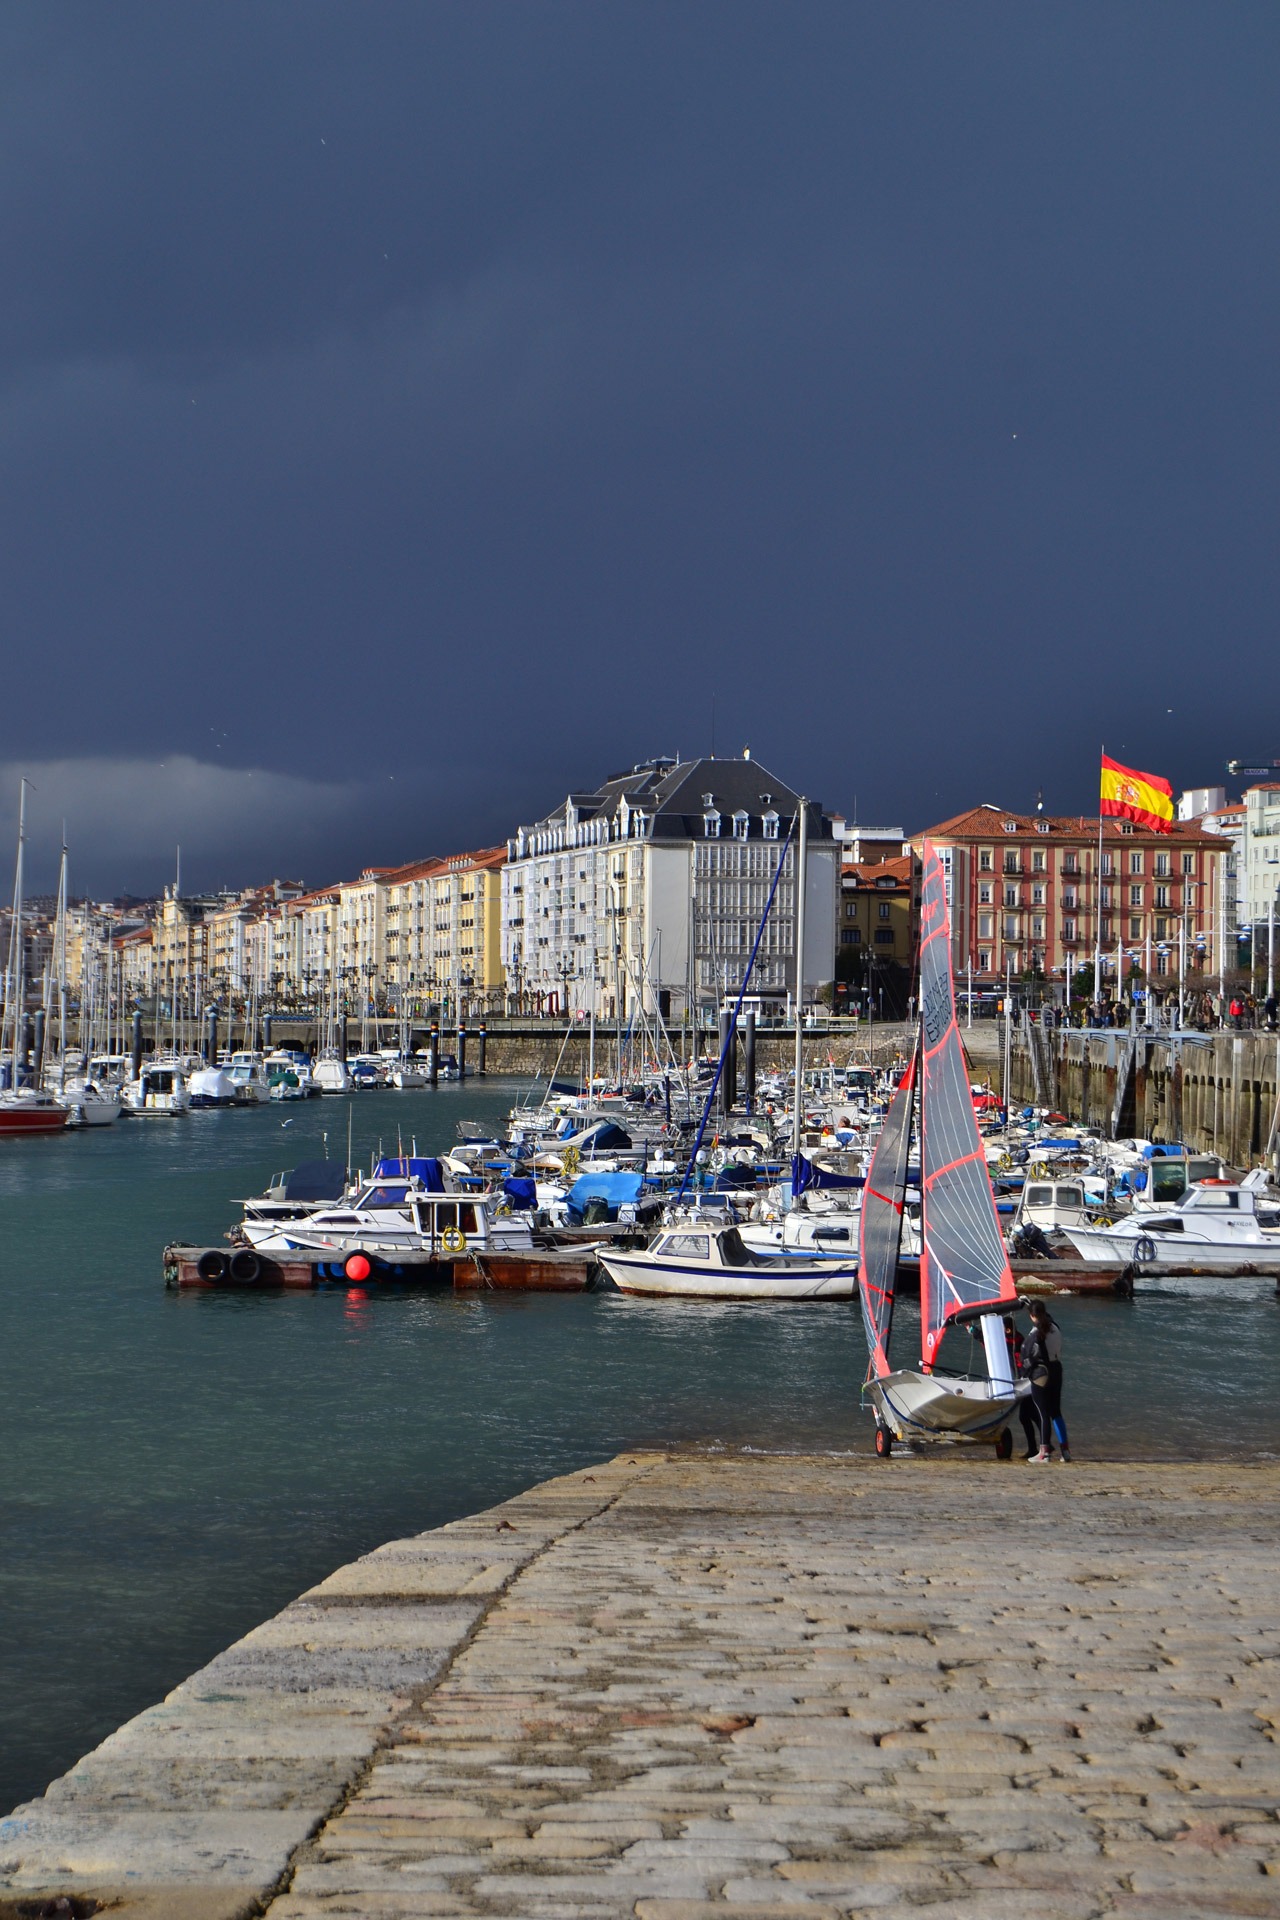
beach, sea, coast, ocean, dock, architecture, boat, skyline, building, city, urban, walkway, cityscape, downtown, vacation, vehicle, scenic, scenery, bay, landmark, harbor, marina, port, metropolitan, body of water, buildings, infrastructure, boats, sail, cantabria, watercraft, sailboats, metropolis, santander